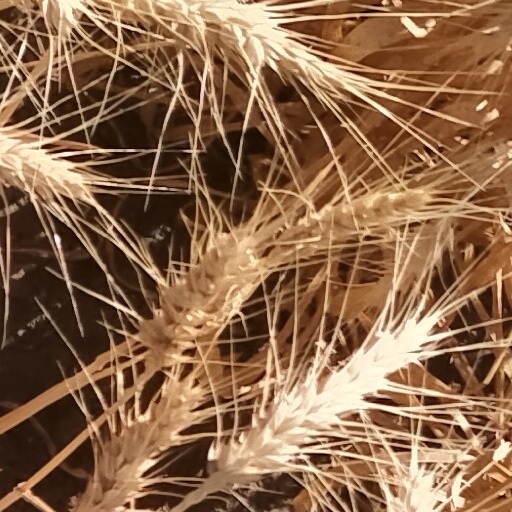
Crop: wheat